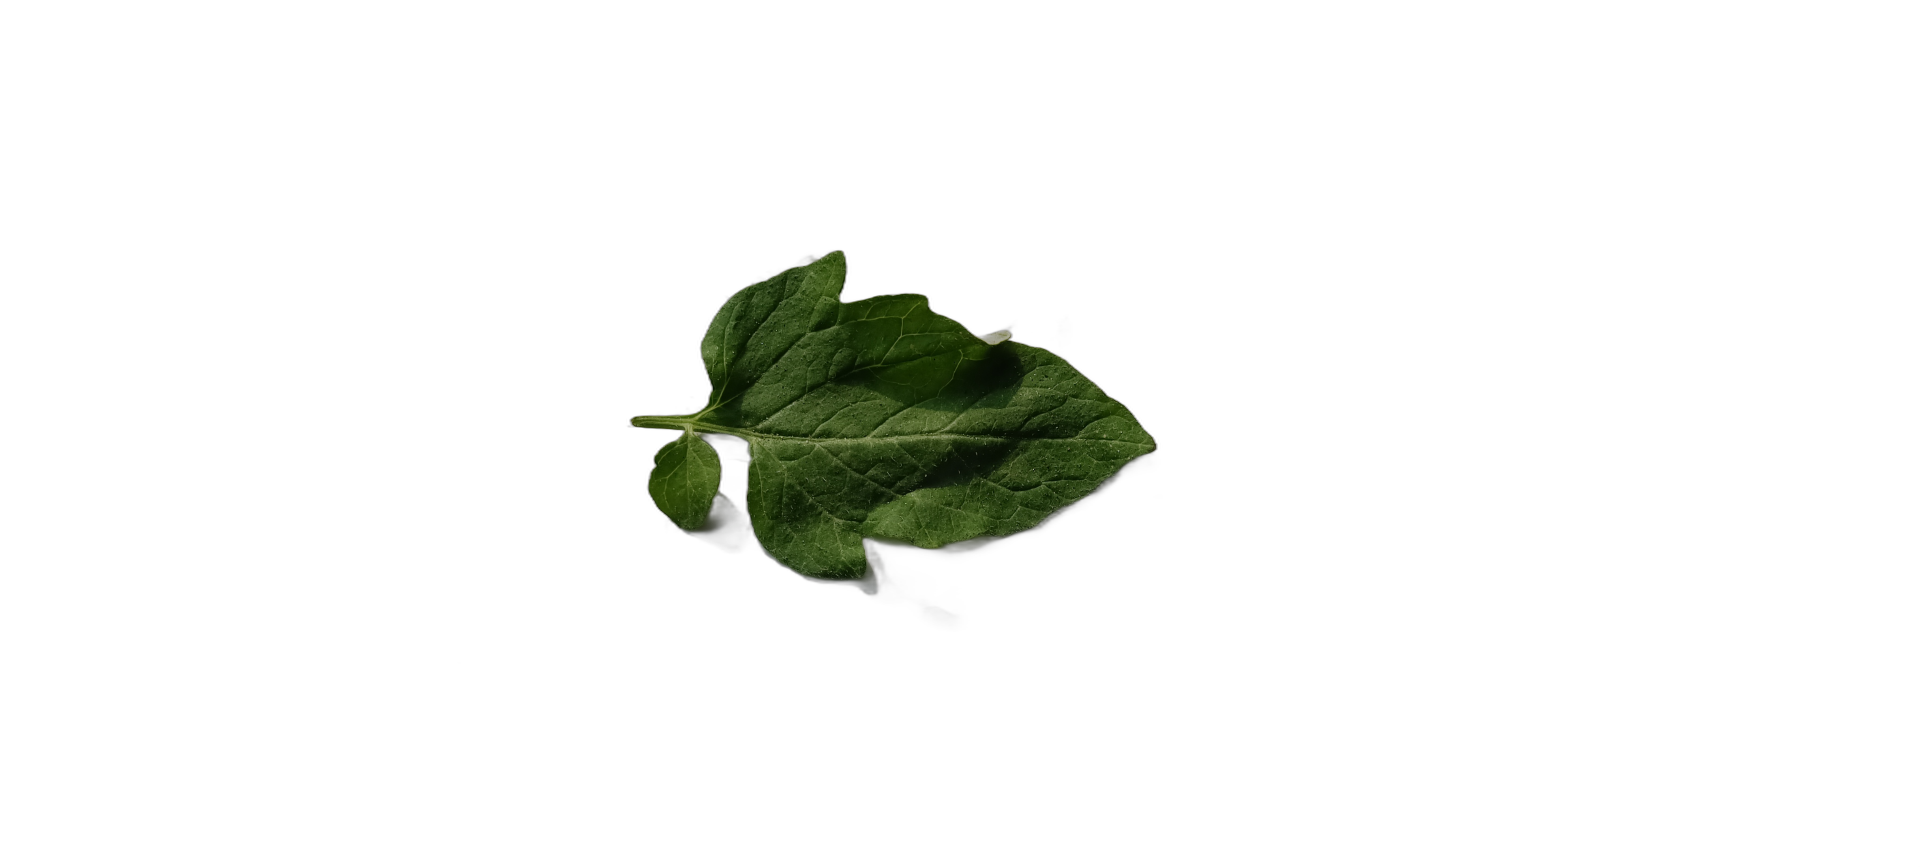
Crop: Tomato
Label: Healthy